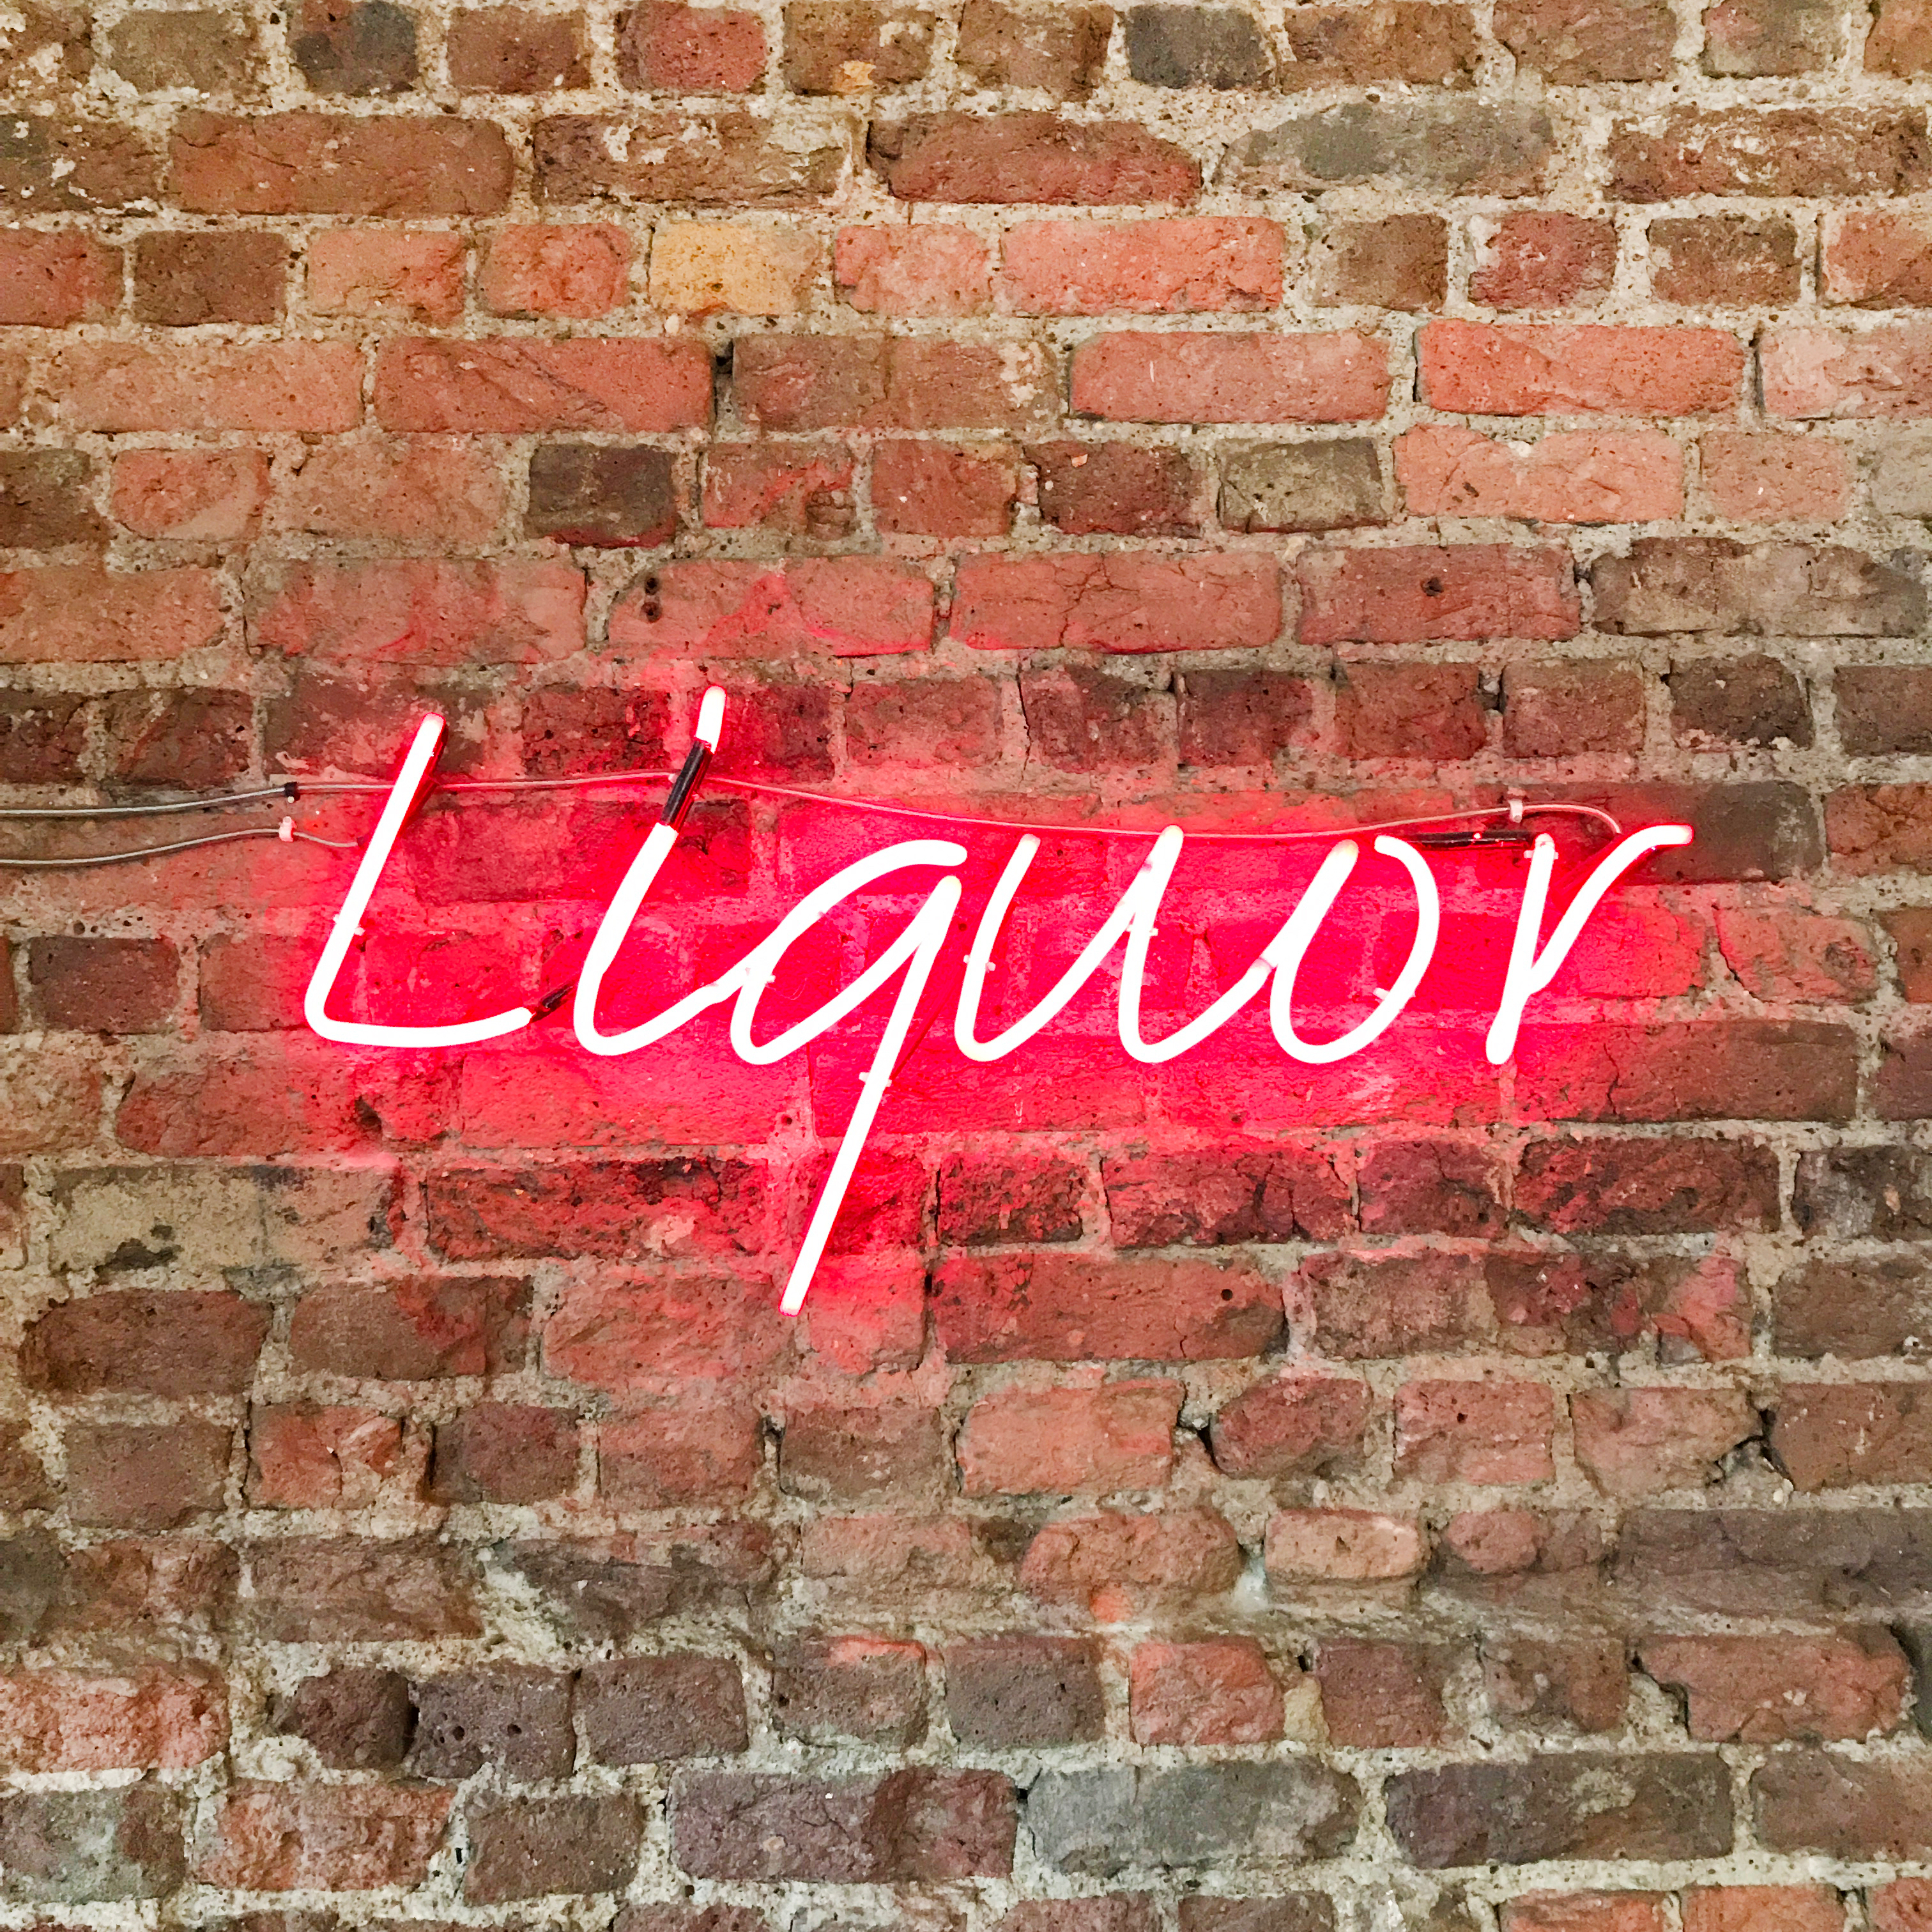
wall, red, brick, signage, material, font, brickwork